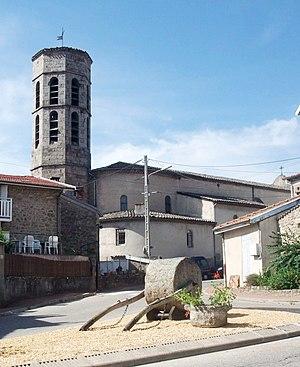
Roiffieux église extérieur
Roiffieux est une commune française située dans le département de l'Ardèche, en région Auvergne-Rhône-Alpes. Roiffieux est un village fleuri, il possède une architecture ancienne au village et avec plusieurs châteaux bourgeois. Mais il est devenu aussi une importante banlieue résidentielle. Son environnement lui permet cependant d'être un point de départ pour des randonnées avec vue sur le Vercors et la chaîne des Alpes.
L'église Saint-Martin est érigée dans la commune de Roiffieux, département de l'Ardèche en région Auvergne-Rhône-Alpes. L'édifice est situé au centre du village.